Baby Bottom Butter

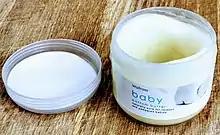

Baby Bottom Butter is a balm sold by English supermarket chain Waitrose, used upon babies' bottoms to soothe them and prevent nappy rash. It is also popular as a face cream for women.